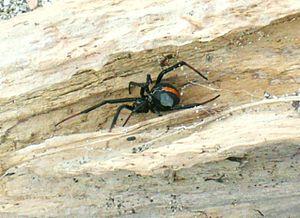
Latrodectus katipo est une espèce d'araignées aranéomorphes de la famille des Theridiidae.